Johannes Kepler

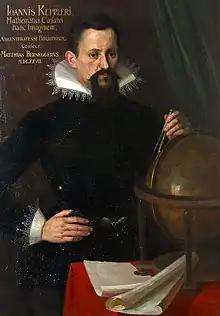
Portrait by , , after 1620 original

Johannes Kepler (27 December 1571 – 15 November 1630) was a German astronomer, mathematician, astrologer, natural philosopher and writer on music. He is a key figure in the 17th-century Scientific Revolution, best known for his laws of planetary motion, and his books "Astronomia nova", "Harmonice Mundi", and "Epitome Astronomiae Copernicanae", influencing among others Isaac Newton, providing one of the foundations for his theory of universal gravitation. The variety and impact of his work made Kepler one of the founders and fathers of modern astronomy, the scientific method, natural and modern science. He has been described as the "father of science fiction" for his novel "Somnium".